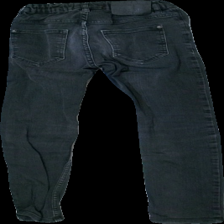
View: back
Type: Jeans
Category: Children
Brand: Lindex
Colors: Black
Material: 99% Cotton 1% Elastane
Cut: Tight
Size: 146
Season: All
Trend: Denim
Holes: Minor
Damage: hole
Damage location: bottom right
Price range: 50-100
Recommended usage: Reuse
Description: barn jeans